Jenna Elfman

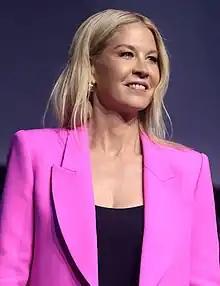
Elfman at the 2023 WonderCon

Jenna Elfman (née Butala, born September 30, 1971) is an American actress. She is best known for her leading role as Dharma on the ABC sitcom "Dharma & Greg" (1997–2002), for which she received the Golden Globe Award for Best Actress – Television Series Musical or Comedy in 1999, and three nominations for the Primetime Emmy Award for Outstanding Lead Actress in a Comedy Series. After making her film debut in "Grosse Pointe Blank" (1997), she has appeared in "Krippendorf's Tribe" (1998), "Dr. Dolittle" (1998), "EDtv" (1999), "Keeping the Faith" (2000), "Town & Country" (2001), "" (2003), "Clifford's Really Big Movie" (2004), and "Big Stone Gap" (2014).